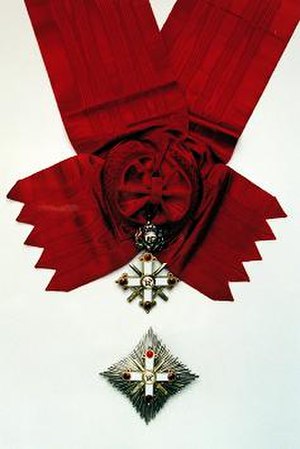
Viestursordenen
Viestursordenen (storkors)
Viestursordenen er en lettisk militær orden oprettet den 11. august 1938. Ordenens motto er den latinske vending: "Confortamini et pugnate", som oversat betyder: "Vær stærk og kæmp". Ordenen blev første gang uddelt den 17. november 1938, og sidste gang den 13. juni 1940. Ordenen nåede kun at eksistere i 20 måneder, før Letland blev annekteret af Sovjetunionen. I 1938-1940 modtog 3.221 personer Viestursordenen – alle militærfolk. Ordnen blev genindført af Letland ved den lettiske lov om statslige dekorationer af 25. marts 2004.